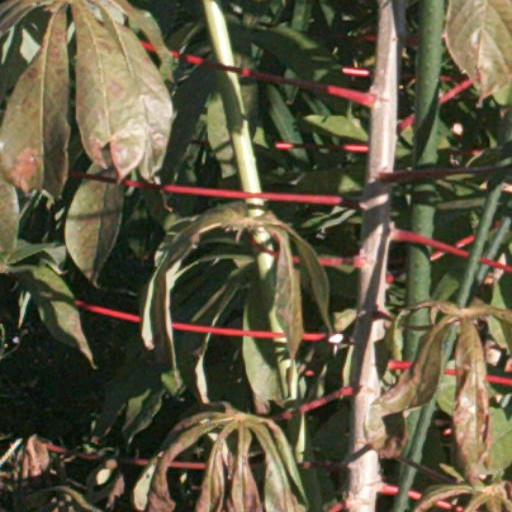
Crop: cassava